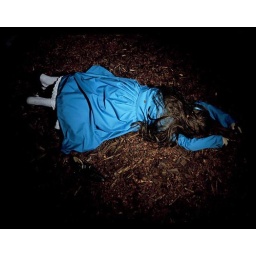
Girl in blue dress lying in forest